The Browning Version (1994 film)

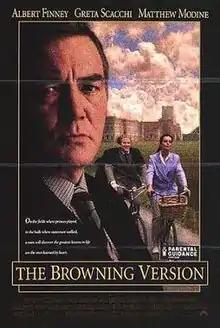
Theatrical release poster

The Browning Version is a 1994 British drama film directed by Mike Figgis, written by Ronald Harwood, and starring Albert Finney, Greta Scacchi, and Matthew Modine. The film is based on the 1948 stage play of the same name by Terence Rattigan, which was previously adapted for film under the same name in 1951.